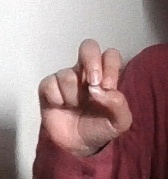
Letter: gaaf